List of palaces and manor houses in Latvia

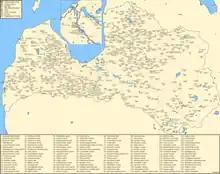
Map showing the manors of Latvia

This is a list of palaces and manor houses in Latvia built after the 16th century. This list does not include castles, which are listed in a separate article. There are currently about 600 surviving manors in Latvia.